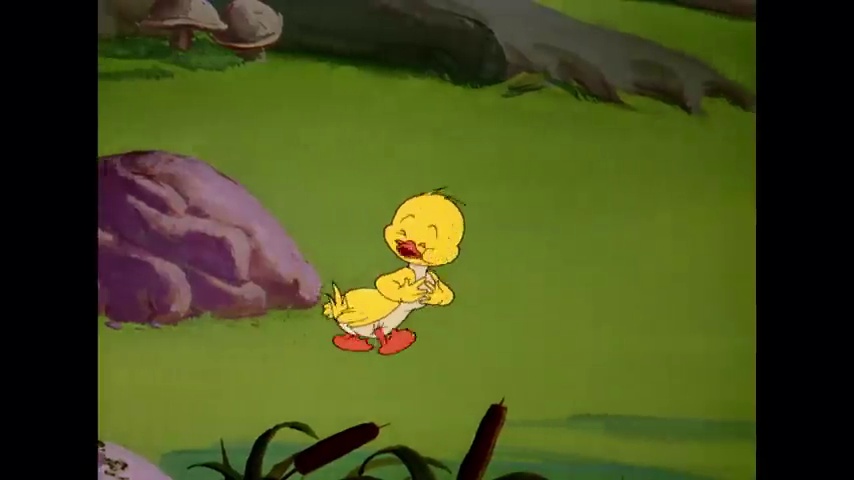
Portrait style: Cartoon Portrait